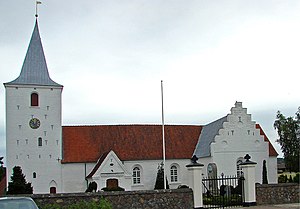
Østbirk Kirke
'Østbirk Kirke'
Kirken set udefra Østbirk Kirke ligger i Voer Herred i det tidligere Skanderborg Amt i Østjylland. Kirken hørte i middelalderen under Voer Kloster men præges nu af tilhørsforholdet til slægten Skram på Urup.
Østbirk Kirke ligger i Voer Herred i det tidligere Skanderborg Amt i Østjylland, beliggende 15 kilometer sydvest for Skanderborg.